Troy, New York

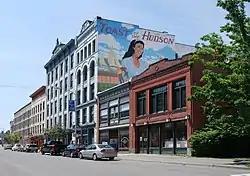
Northern River Street

Part of this effort has been the arrival of the "Antique District" on River Street downtown. Cafes and art galleries are calling the area home. Residents and visitors can access the area via boat and utilize the Troy Downtown Marina. As home to many art, literature, and music lovers, the city hosts many free shows during the summer, on River Street, in parks, and in cafes and coffee shops.